National Irrigation Congress

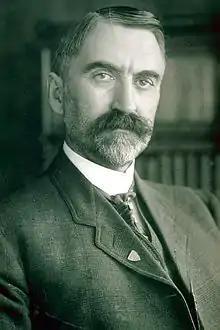
Hiram M. Chittenden

The 1900 meeting of the Irrigation Congress in Chicago, Illinois, featured a paper read by Captain Hiram M. Chittenden of the Army Corps of Engineers contending that the best way to get the U.S. Congress to act on irrigation was to "divorce the storage reservoir problem from that of irrigation in general, that the former is properly within the field of the General Government, and is in a fair way to secure favorable action by Congress, provided that it is well understood that no attempt will be made to involve the Government in irrigation work."